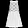
Label: Dress